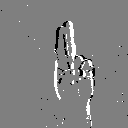
ASL letter: u